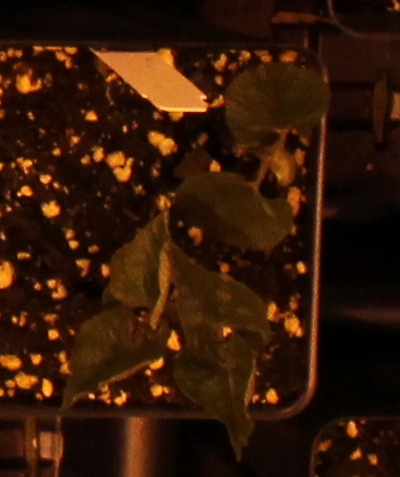
Label: Blackbean